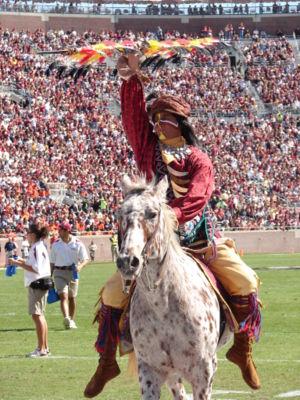
Le football américain ou simplement football, crée une culture spécifique avec ses codes, son vocabulaire, ses rites et ses traditions. Ce sport est vécu comme une religion aux États-Unis, que ce soit des championnats de High School jusqu'à la National Football League en passant par le championnat universitaire NCAA. La présente page va donc tenter de vous décrire ce qu'est la culture du football américain.